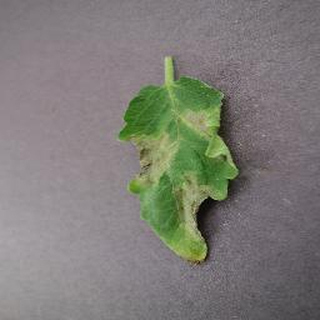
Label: tomato_late_blight